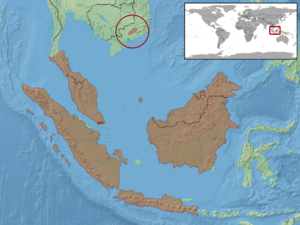
Boiga jaspidea est une espèce de serpents de la famille des Colubridae.